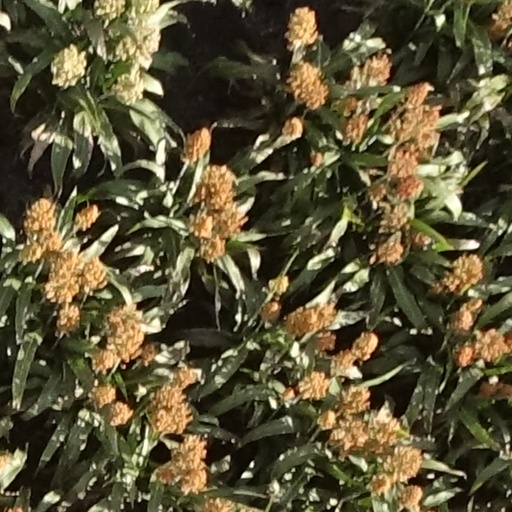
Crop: sorghum